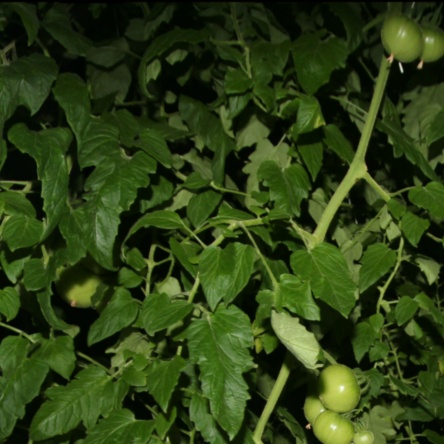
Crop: tomato